Marvin Gaye

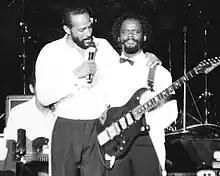
Gaye with Gordon Banks, his guitarist and brother-in-law, in 1984

On February 13, 1983, Gaye sang "The Star-Spangled Banner" at the NBA All-Star Game at The Forum in Inglewood, California—accompanied by Gordon Banks, who played the studio tape from the stands. The following month, Gaye performed at the "" special. This and a May appearance on "Soul Train" (his third appearance on the show) became Gaye's final television performances. Gaye embarked on his final concert tour, titled the Sexual Healing Tour, on April 18, 1983, at Humphreys by the Bay in San Diego. The tour, which had 51 dates in total and included a then-record six sold-out shows at Radio City Music Hall in New York City, ended on August 14, 1983, at the Pacific Amphitheatre in Costa Mesa, California, but was plagued by cocaine-triggered paranoia, vocal problems and illness. Following the concert's end, he moved into his parents' house in Los Angeles. In early 1984, "Midnight Love" was nominated for a Grammy in the Best Male R&B Vocal Performance category, his 12th and final nomination.